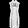
Label: Dress